Song Ji-hyo

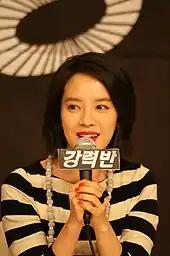
Song at the "Crime Squad" press conference in 2011

After her contract ended with Namoo Actors, Song signed with C-JeS Entertainment in early 2011 and appeared in Choo Chang-min's film "Late Blossom" (2011). The film is based on the comic "I Love You" by web cartoonist Kang Full. She reunited with "Jumong" co-star Song Il-gook in the police procedural television series "Detectives in Trouble" (2011) where she played a role as a reporter. Later in the year, she starred in the historical television series "Gyebaek" (2011) as the Queen of King Uija. In November, she was appointed as promotional ambassador for the Ministry of Education along with label-mates JYJ. Song then co-starred alongside Kim Jae-joong of JYJ in the action comedy "" (2012) where she played a clumsy assassin.